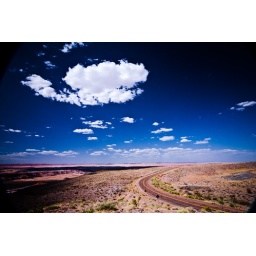
clouds over an Arizona road